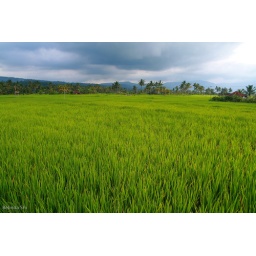
Bali-green field in the cloud